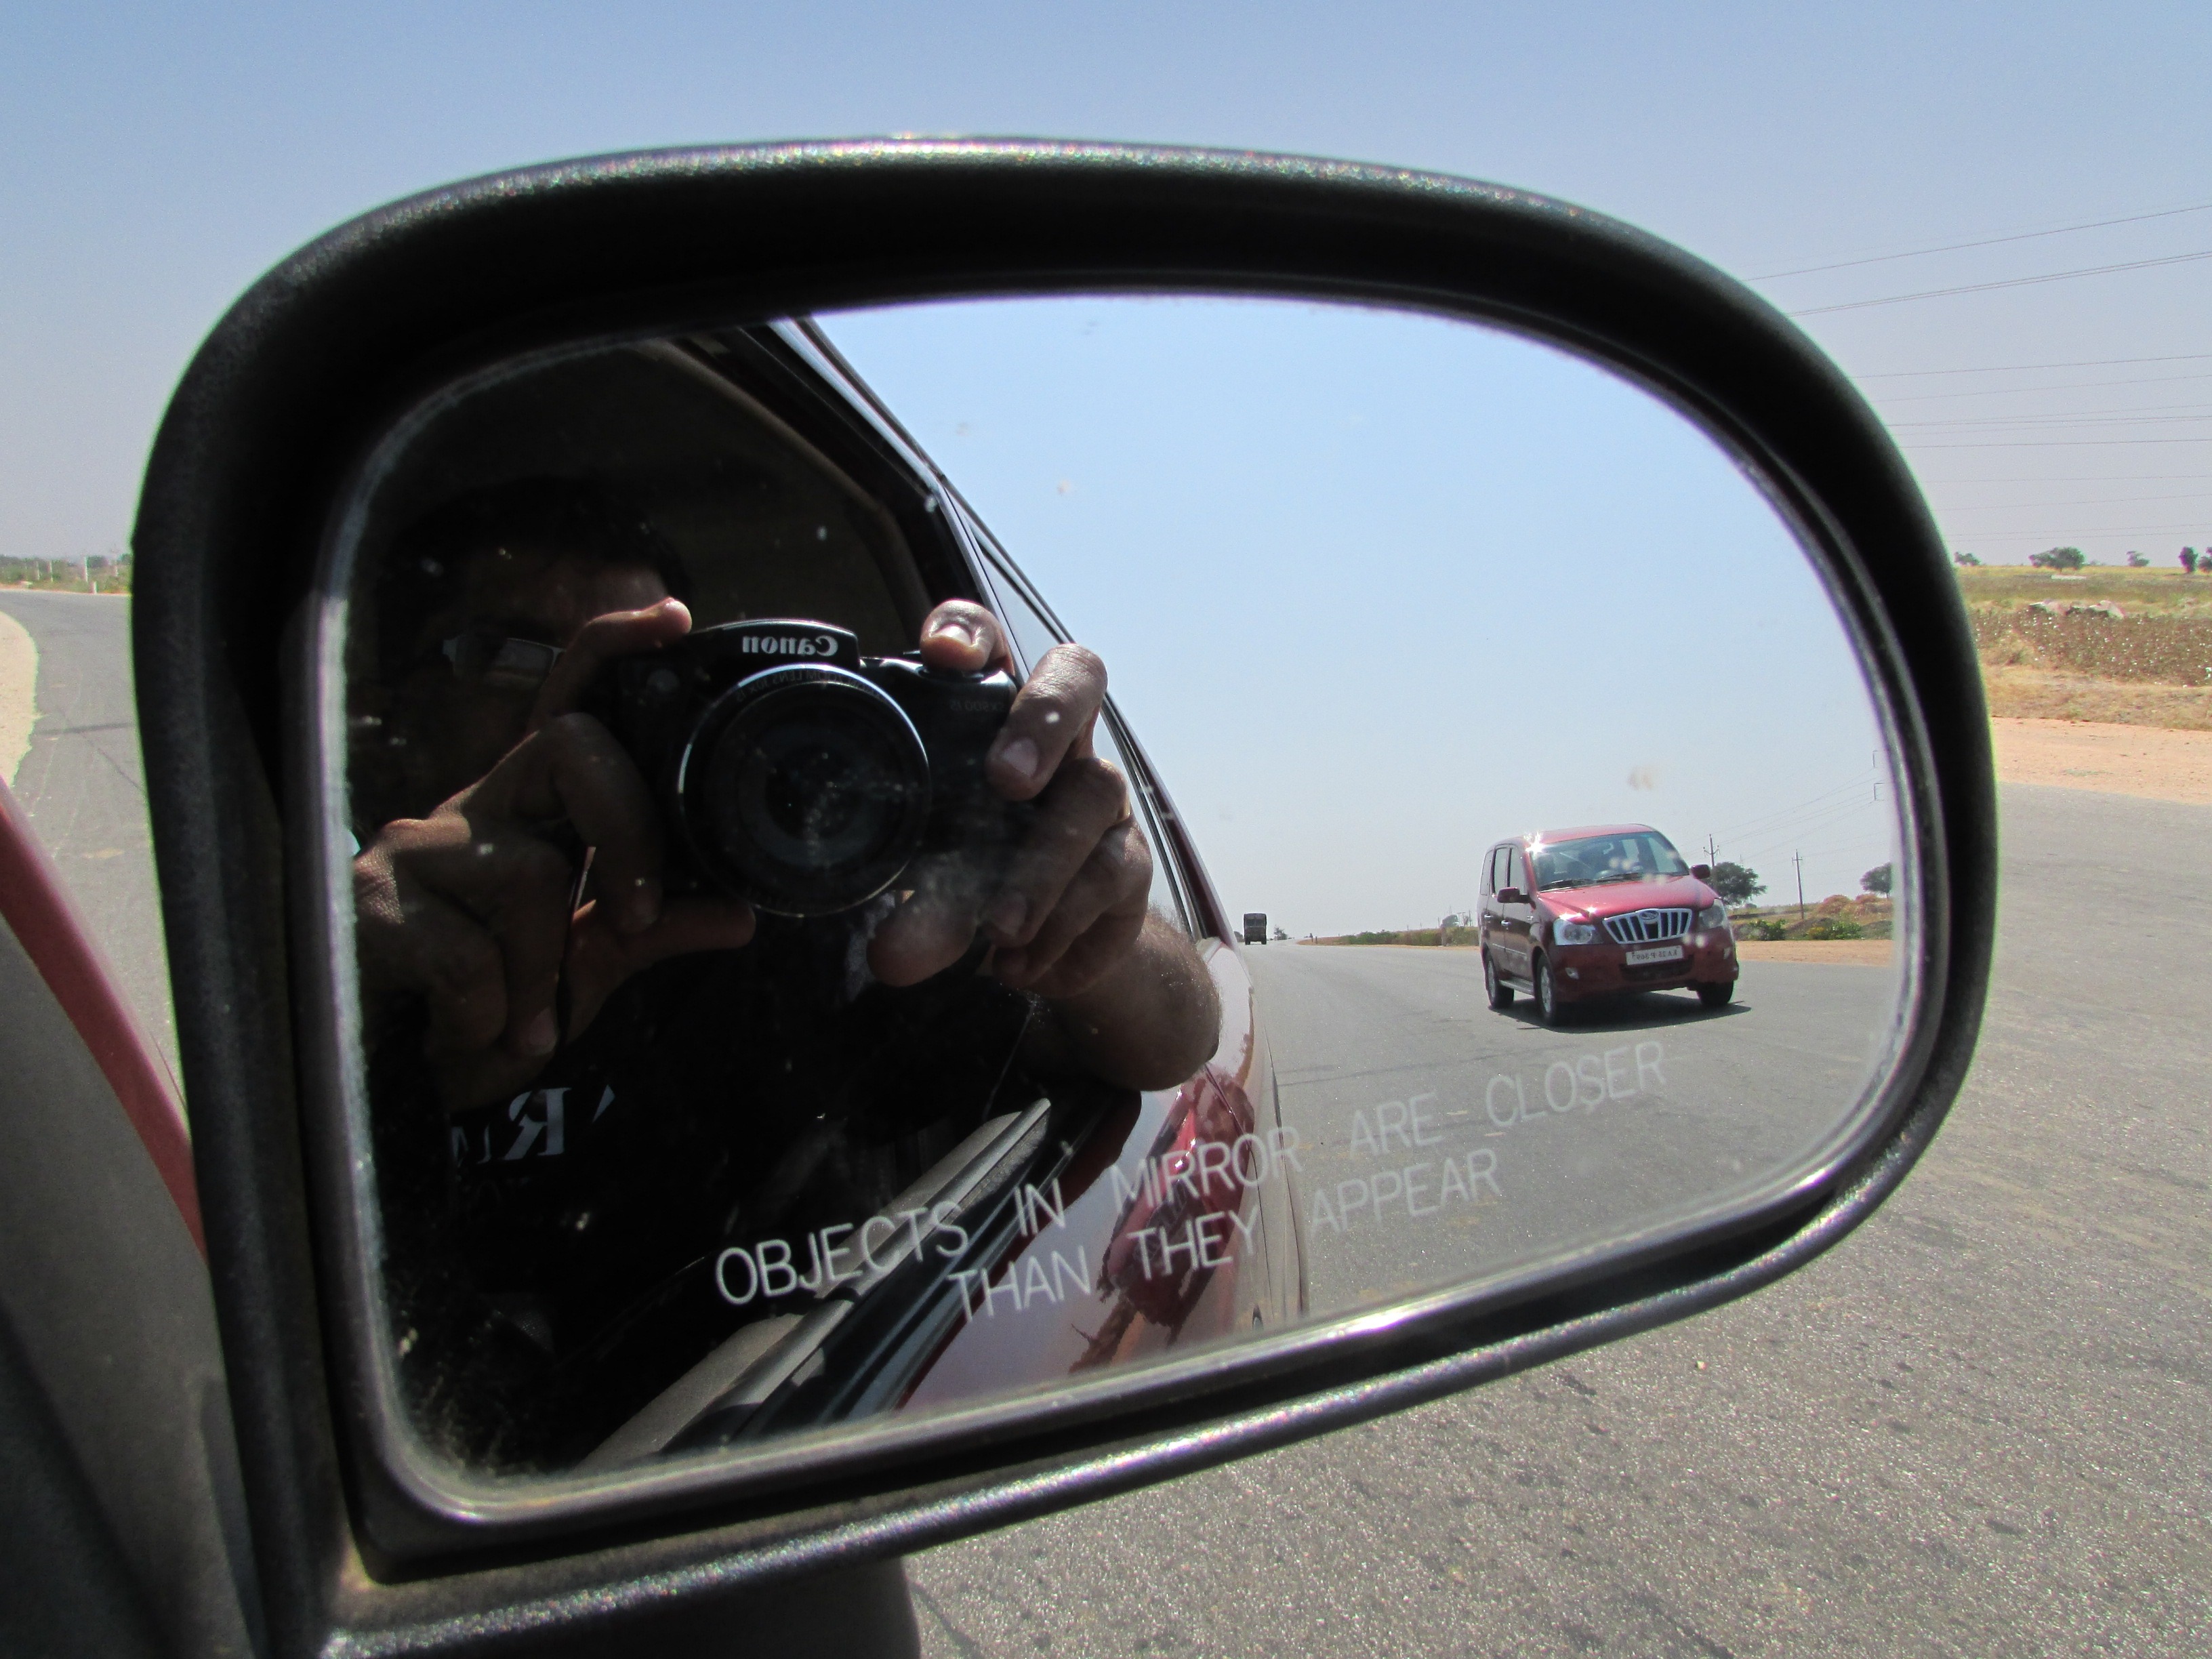
car, wheel, automobile, window, view, driving, reflection, vehicle, drive, steering wheel, rear view mirror, rear view, mirror, rear, city car, automobile make, automotive exterior, automotive mirror